Elena Recco

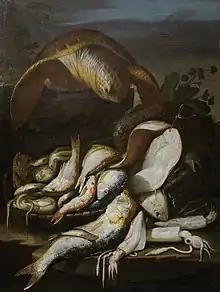
"Fruits of the Sea"

Born in Naples, she was the daughter of the still-life painter Giuseppe Recco and the sister of Nicola Maria Recco. She accompanied her father to Spain and is mentioned working at the Spanish court in Madrid after he died in 1695. She is known for still-life paintings of fish.